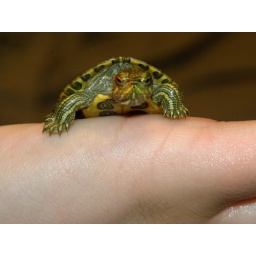
I found this turtle in the lake at Leahs&amp;lt;3